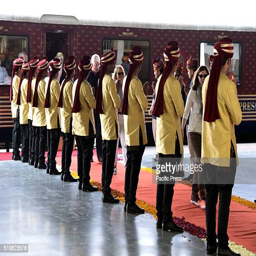
a march of tourists during a tourist welcoming ceremony as they get off the train